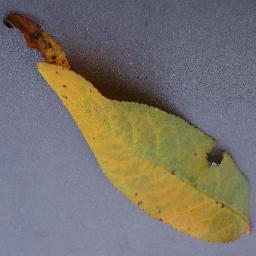
Label: Peach___Bacterial_spot